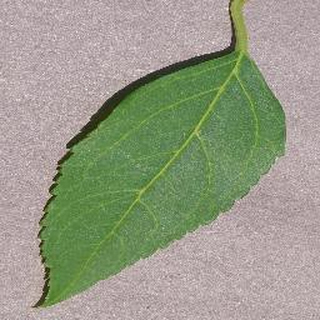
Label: healthy_cherry